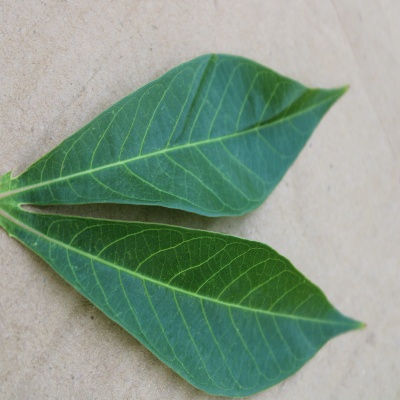
Crop: Cassava
Condition: healthy